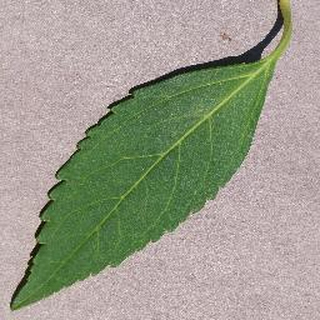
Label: healthy_cherry